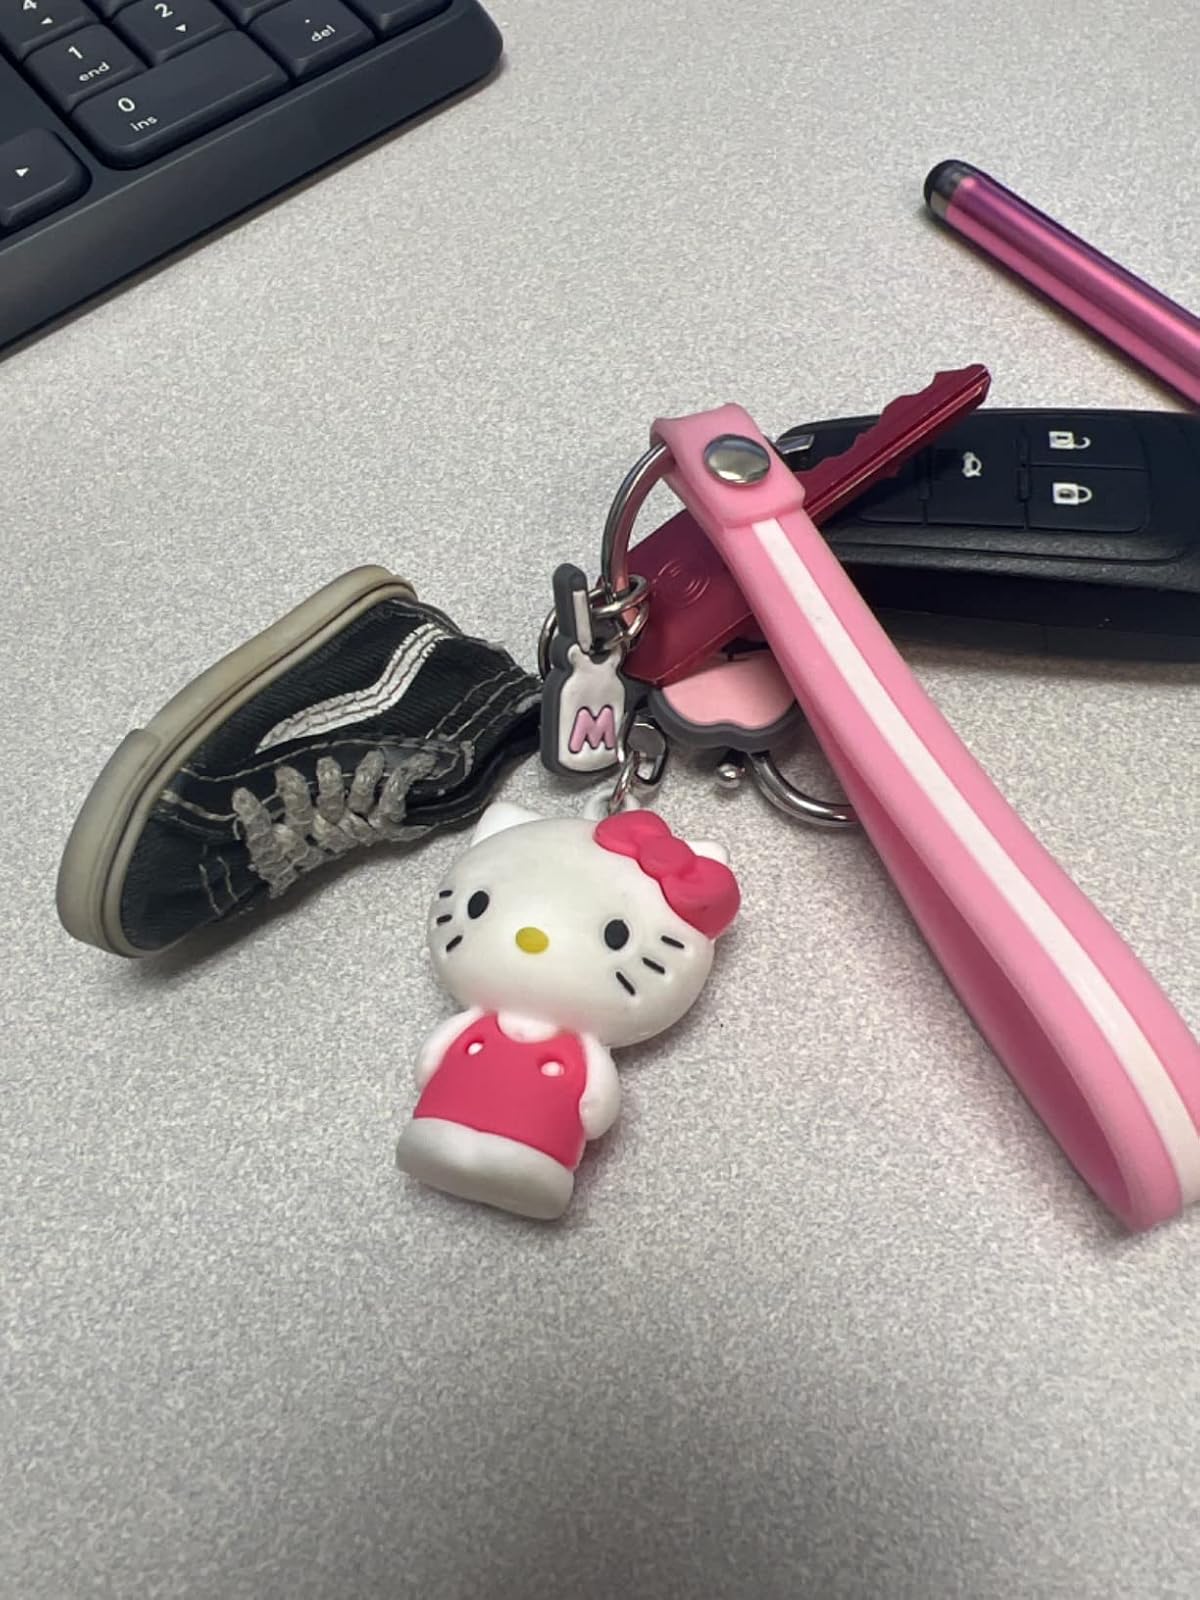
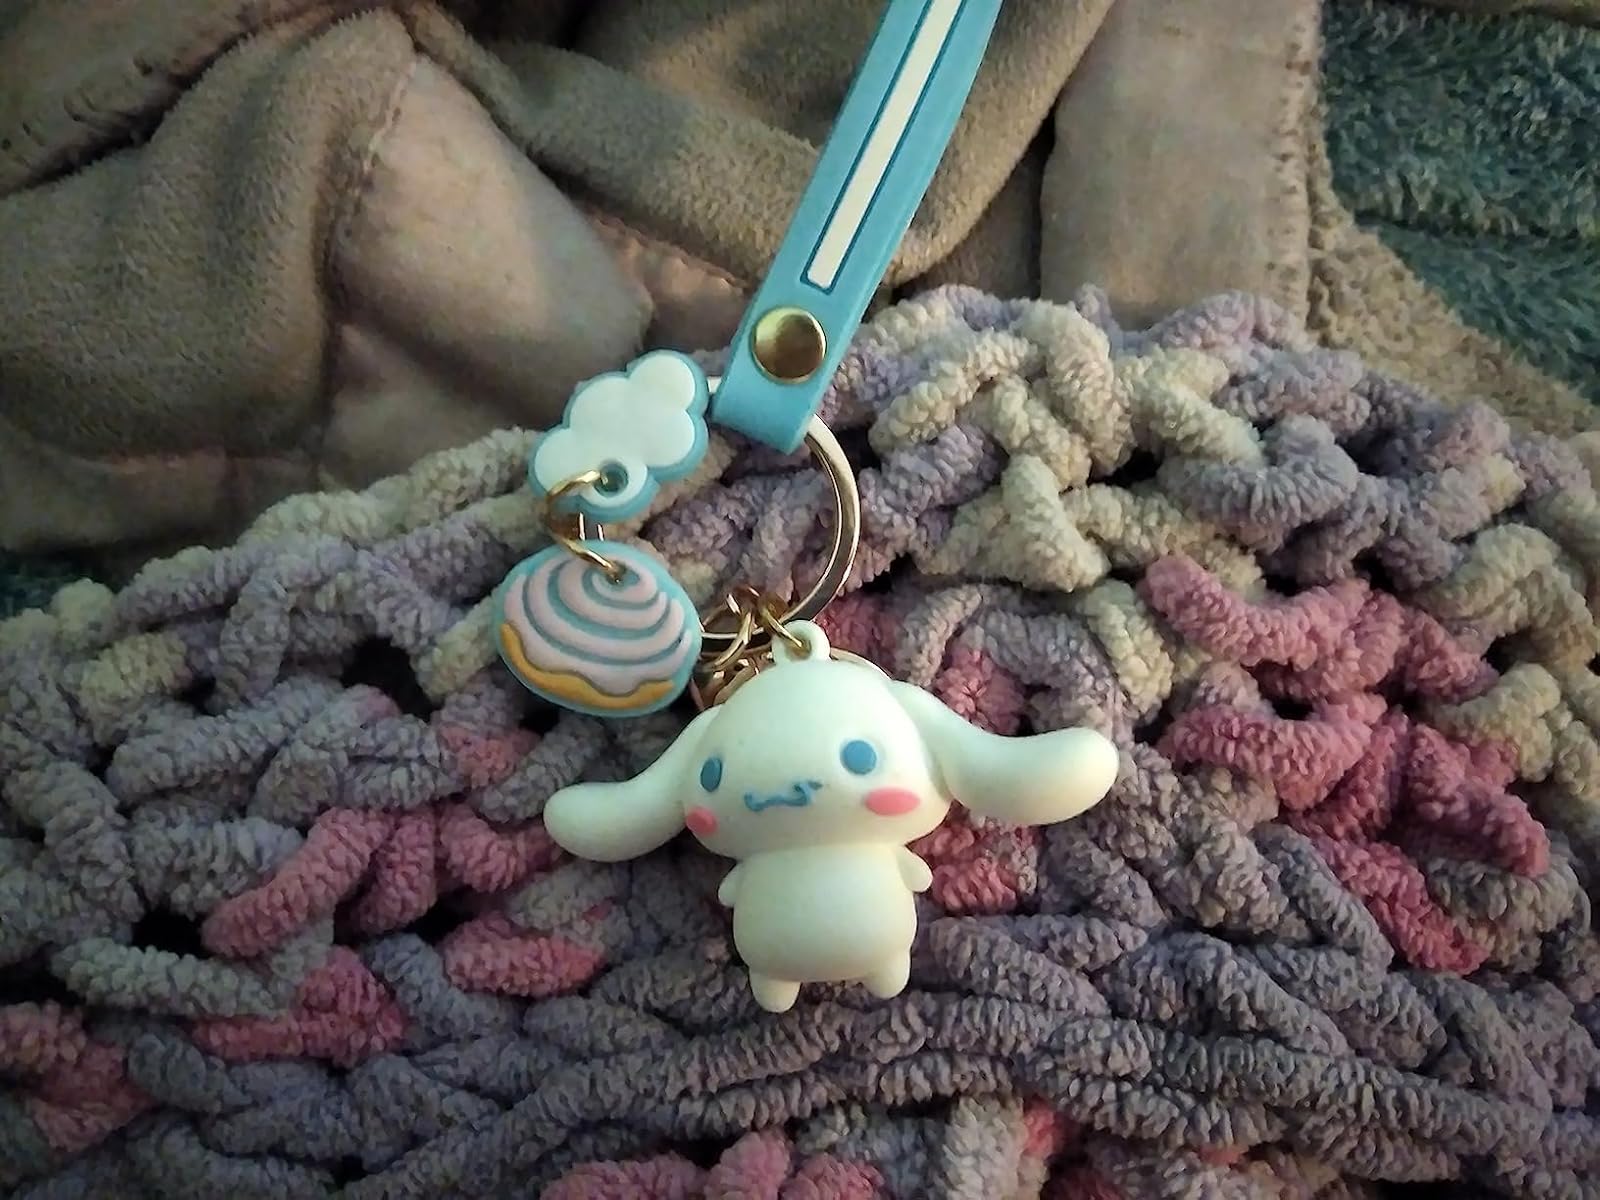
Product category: accessories_keychain
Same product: no